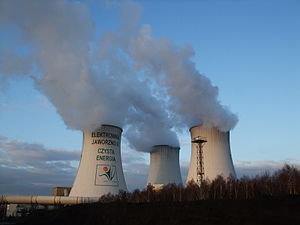
Polen / Økonomi
Varmekraftværk i Jaworzno
Polen, officielt Republikken Polen er et land i Centraleuropa og grænser til Tyskland mod vest, Tjekkiet og Slovakiet mod syd, Ukraine og Hviderusland mod øst, og Østersøen mod nord, Litauen og Rusland mod øst. Polen deler søgrænser med Danmark og Sverige. Med et samlet areal på 312 696 km² er Polen verdens 69. største land og det 9. største i Europa. Polens befolkning udgør 38,5 millioner indbyggere og gør det til det 33. mest befolkede land i verden.